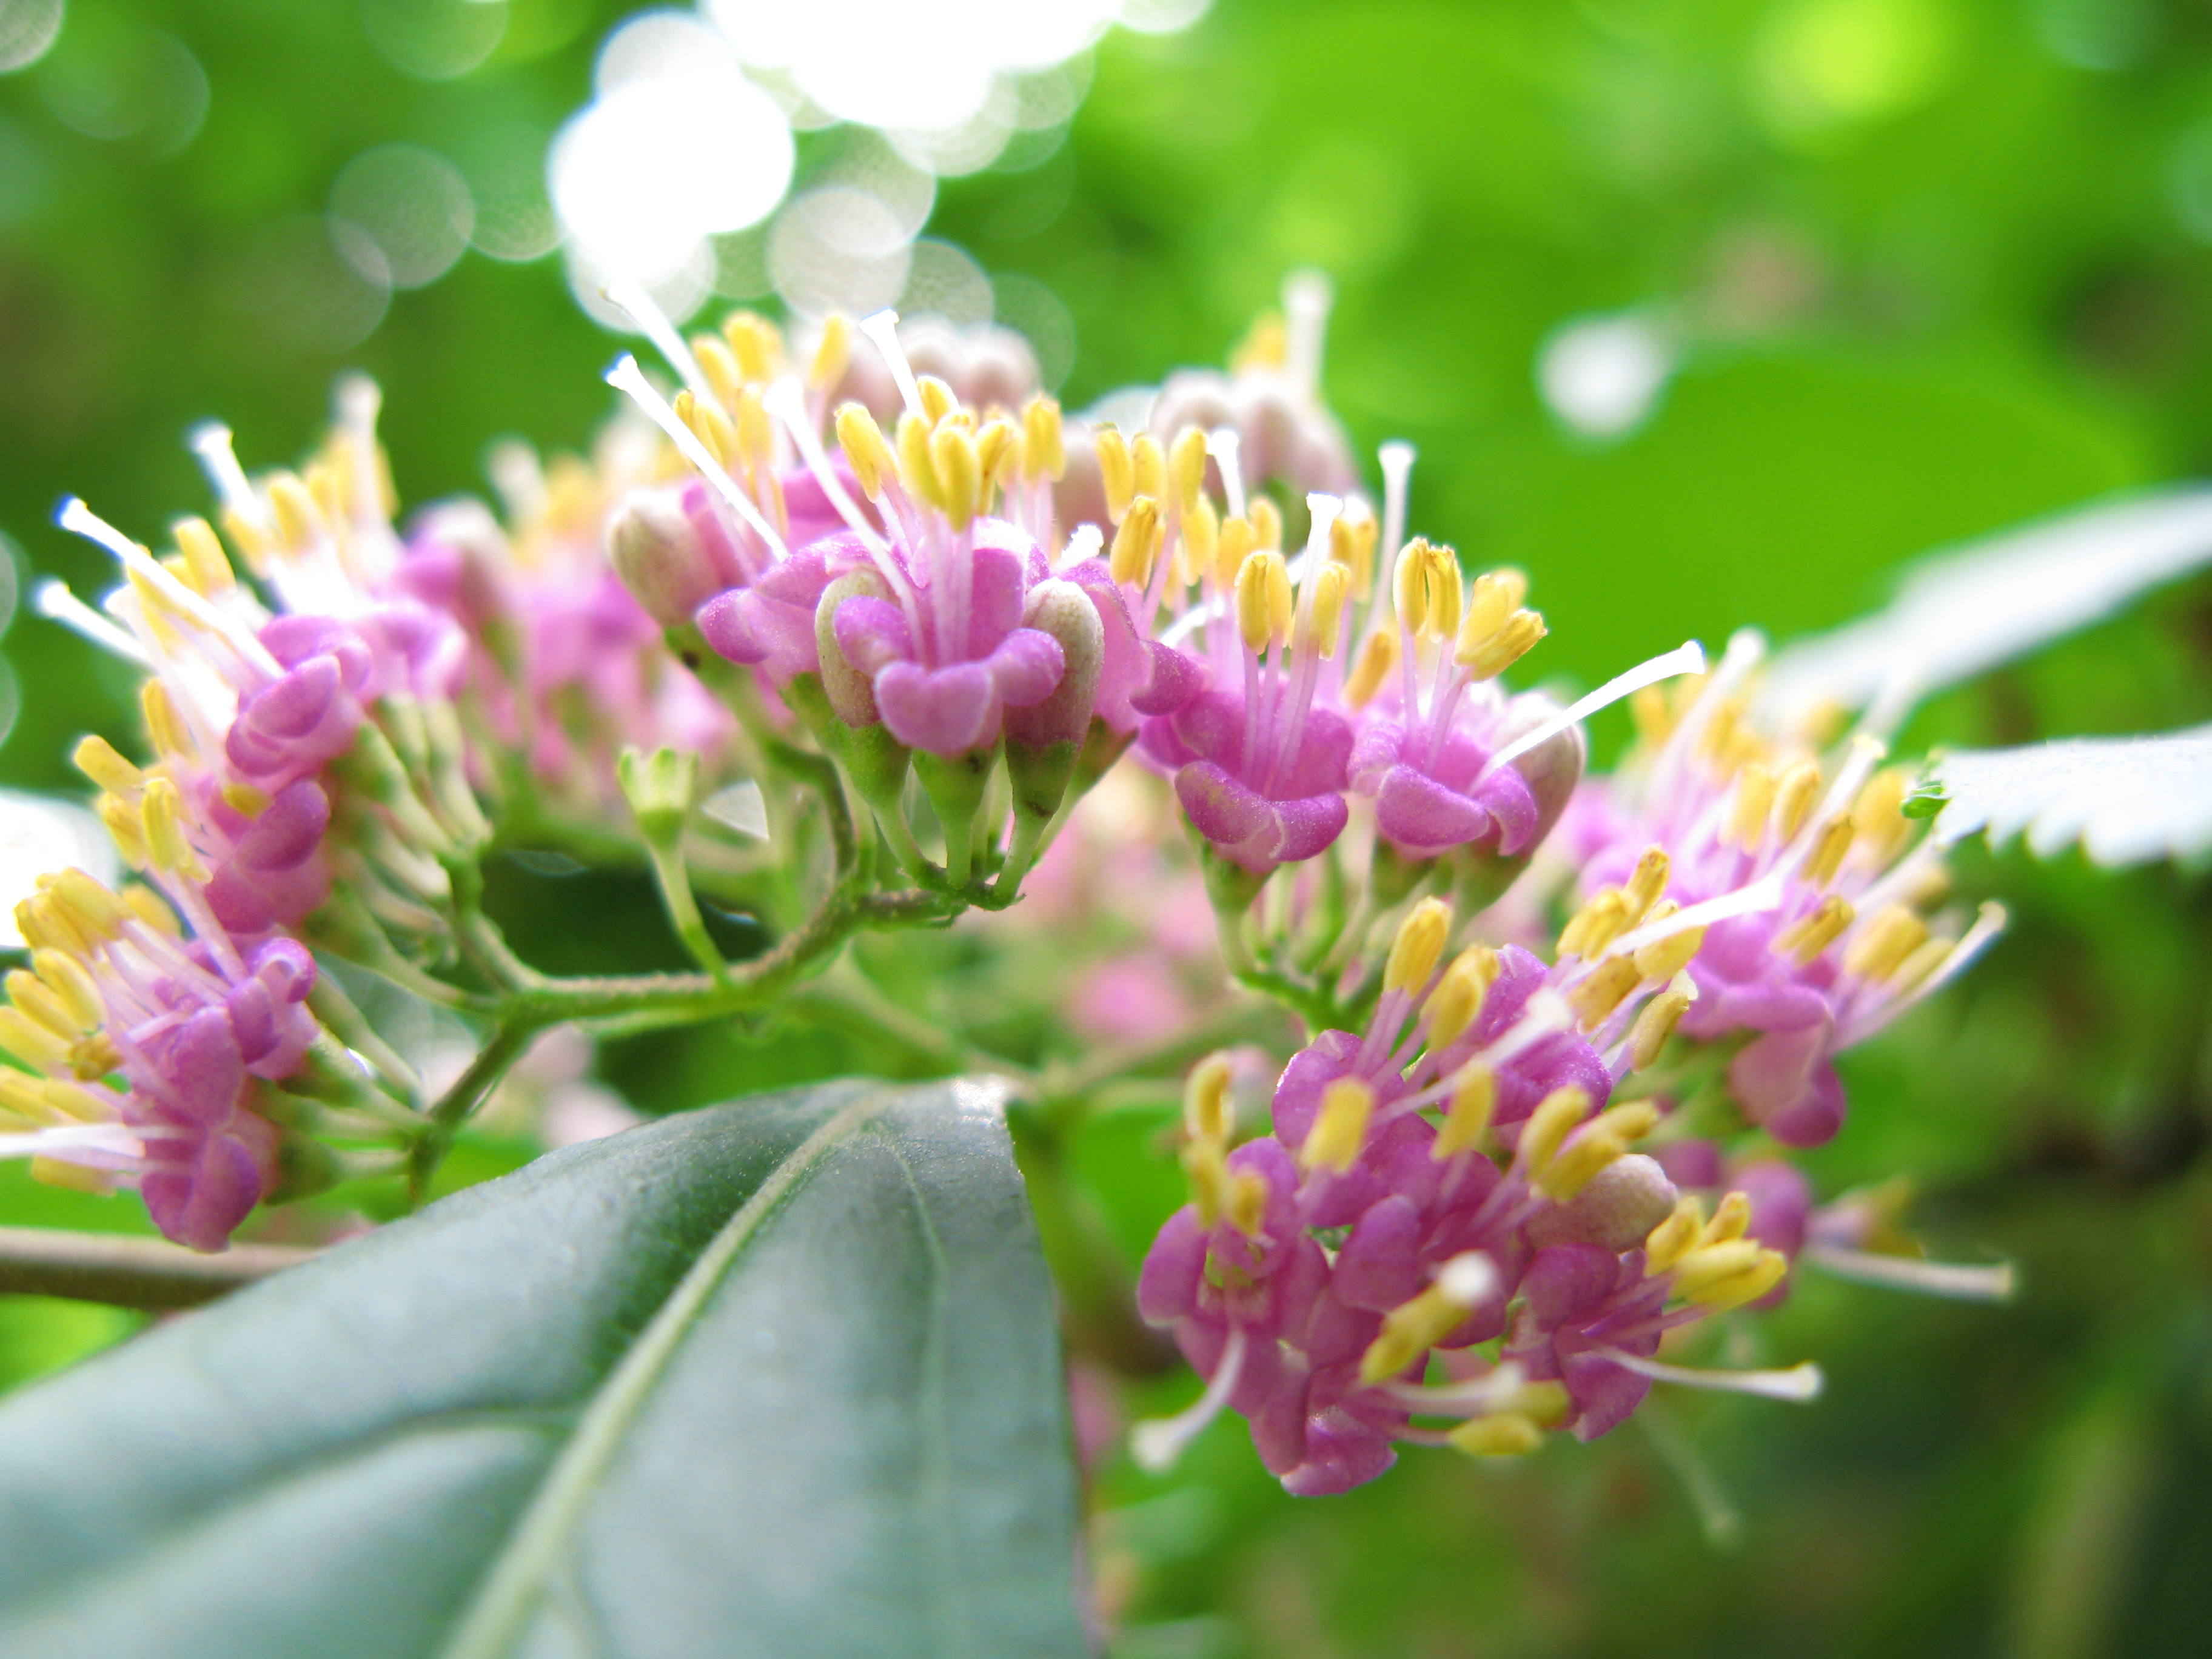
blossom, plant, berry, flower, purple, high, insect, evergreen, botany, flora, invertebrate, wildflower, shrub, bee, beauty, hires, japonica, nectar, hi, res, g7, themacrogroup, macro photography, callicarpa, flowering plant, honey bee, murasakishikibu, land plant, membrane winged insect